LAZ-695

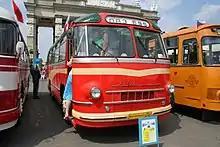
A serial LAZ-695 "Festival"

At that time the LAZ engineering team had sufficient construction experience from developing crane and trailer models in the previous years. The team also consisted of young and ambitious professionals focused on the idea of creating a completely new and progressive bus model.